Zenpokoenfun

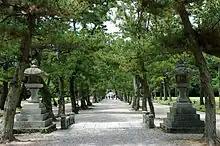
Candao of Yunda Society

There are multiple theories regarding the origin of Zenpokoenfun. Firstly, the term "imitation of objects" was used. In addition to the "palace chariot" term, which was no longer adopted during the Meiji era, Masahiko Shimada and Daiichi Harada believed that they had imitated the wide-mouthed earthenware pot, with the back circular part being the pot and the front part being the wide spout. In addition, there is Hamada Farming who proposed the shield theory. Both were criticized by Sen Haoyi, who believed that the wide-mouthed earthenware had a far different shape from the early Zenpokoenfun. In fact, the shield unearthed from the early Kofun had a weak circular arc above it and a straight line below it, which was also different from the shape of the front and back circular tombs. Moreover, since the shield was flat, it could not explain the reason for the arch of the back circular part. Hamada later withdrew this statement on his own. In addition, the original Koushu people also proposed the idea of imitating the family house, believing that the tomb as the post-death residence was a common concept in different cultures, and compared the Xuan room to the main part, reproducing the appearance of the pre-life residence through envy and vice rooms. Maomu Yabo thinks that is inappropriate to suggest that Zenpokoenfun was based on the imitation of objects, and Tsumatsu Mingjiu also believes that there are many similar objects to Zenpokoenfun, which is just a theory.